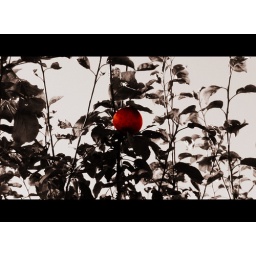
a red apple in our garden